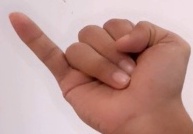
ASL sign: J